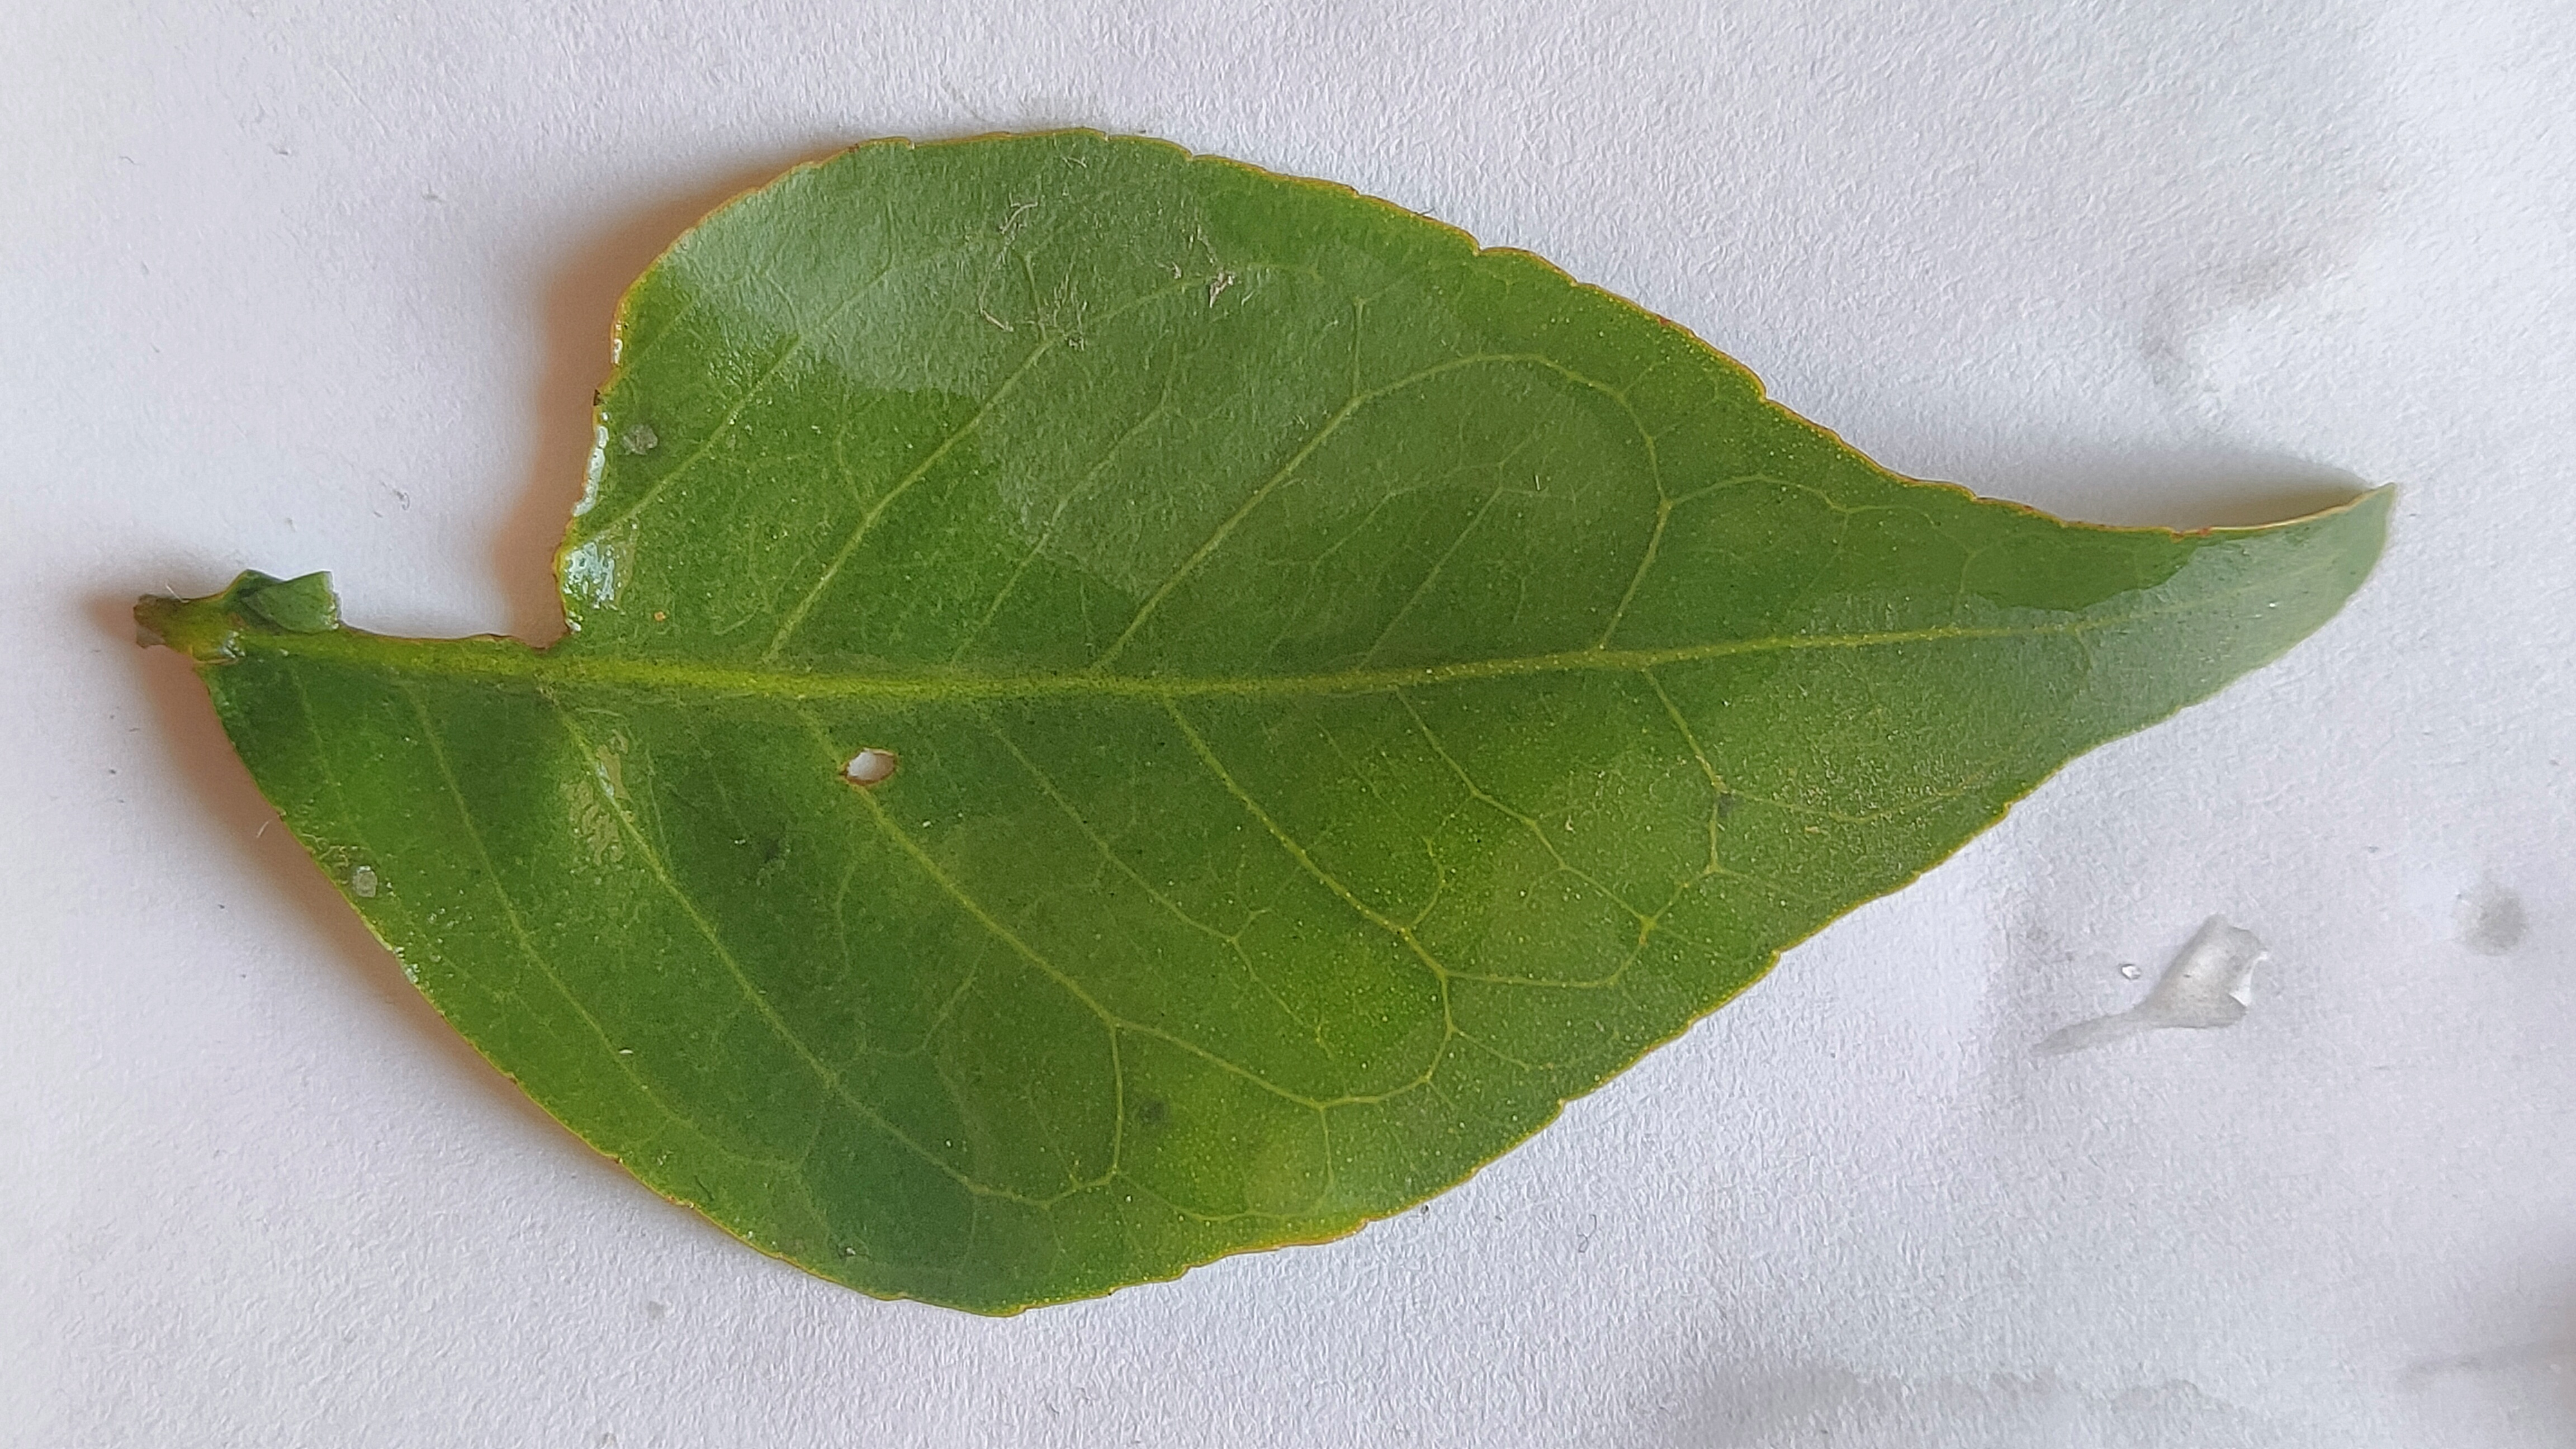
Leaf variety: Aegle marmelos